USS Shaw (DD-373)

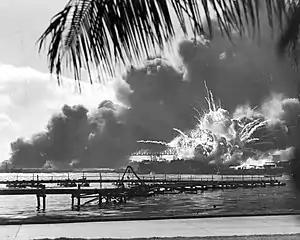
USS "Shaw" exploding after her forward magazine was detonated by the raging fire

On 7 December, "Shaw" was still in auxiliary floating drydock YFD-2, receiving adjustments to her depth charge mechanisms. During the Japanese attack, she took three hits – two bombs through the forward machine gun platform, and one through the port wing of the bridge. Fires spread through the ship. By 0925, all fire-fighting facilities were exhausted, and the order to abandon ship was given. Efforts to flood the dock were only partially successful, and shortly after 0930, her forward magazine exploded.